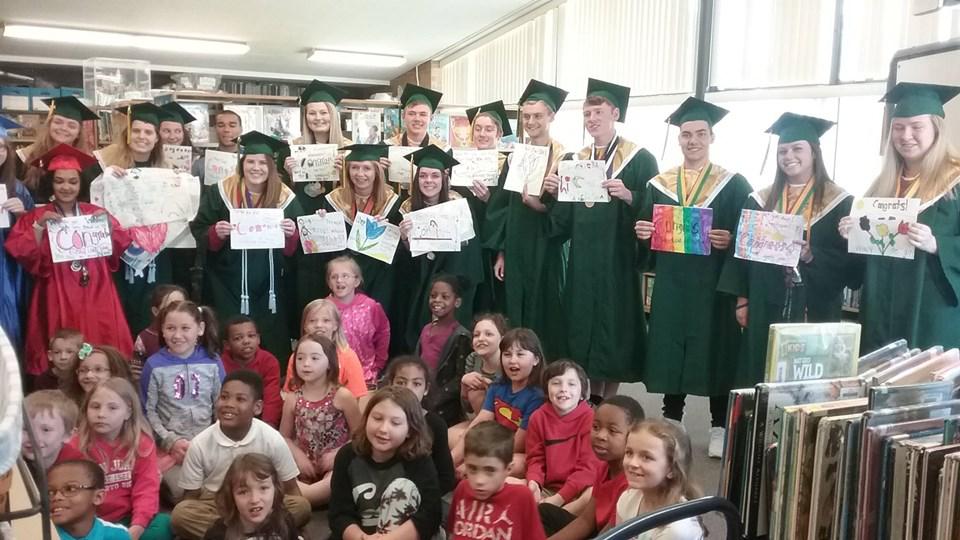
seniors talk with students about the importance of school category .
Relation: Action, Story